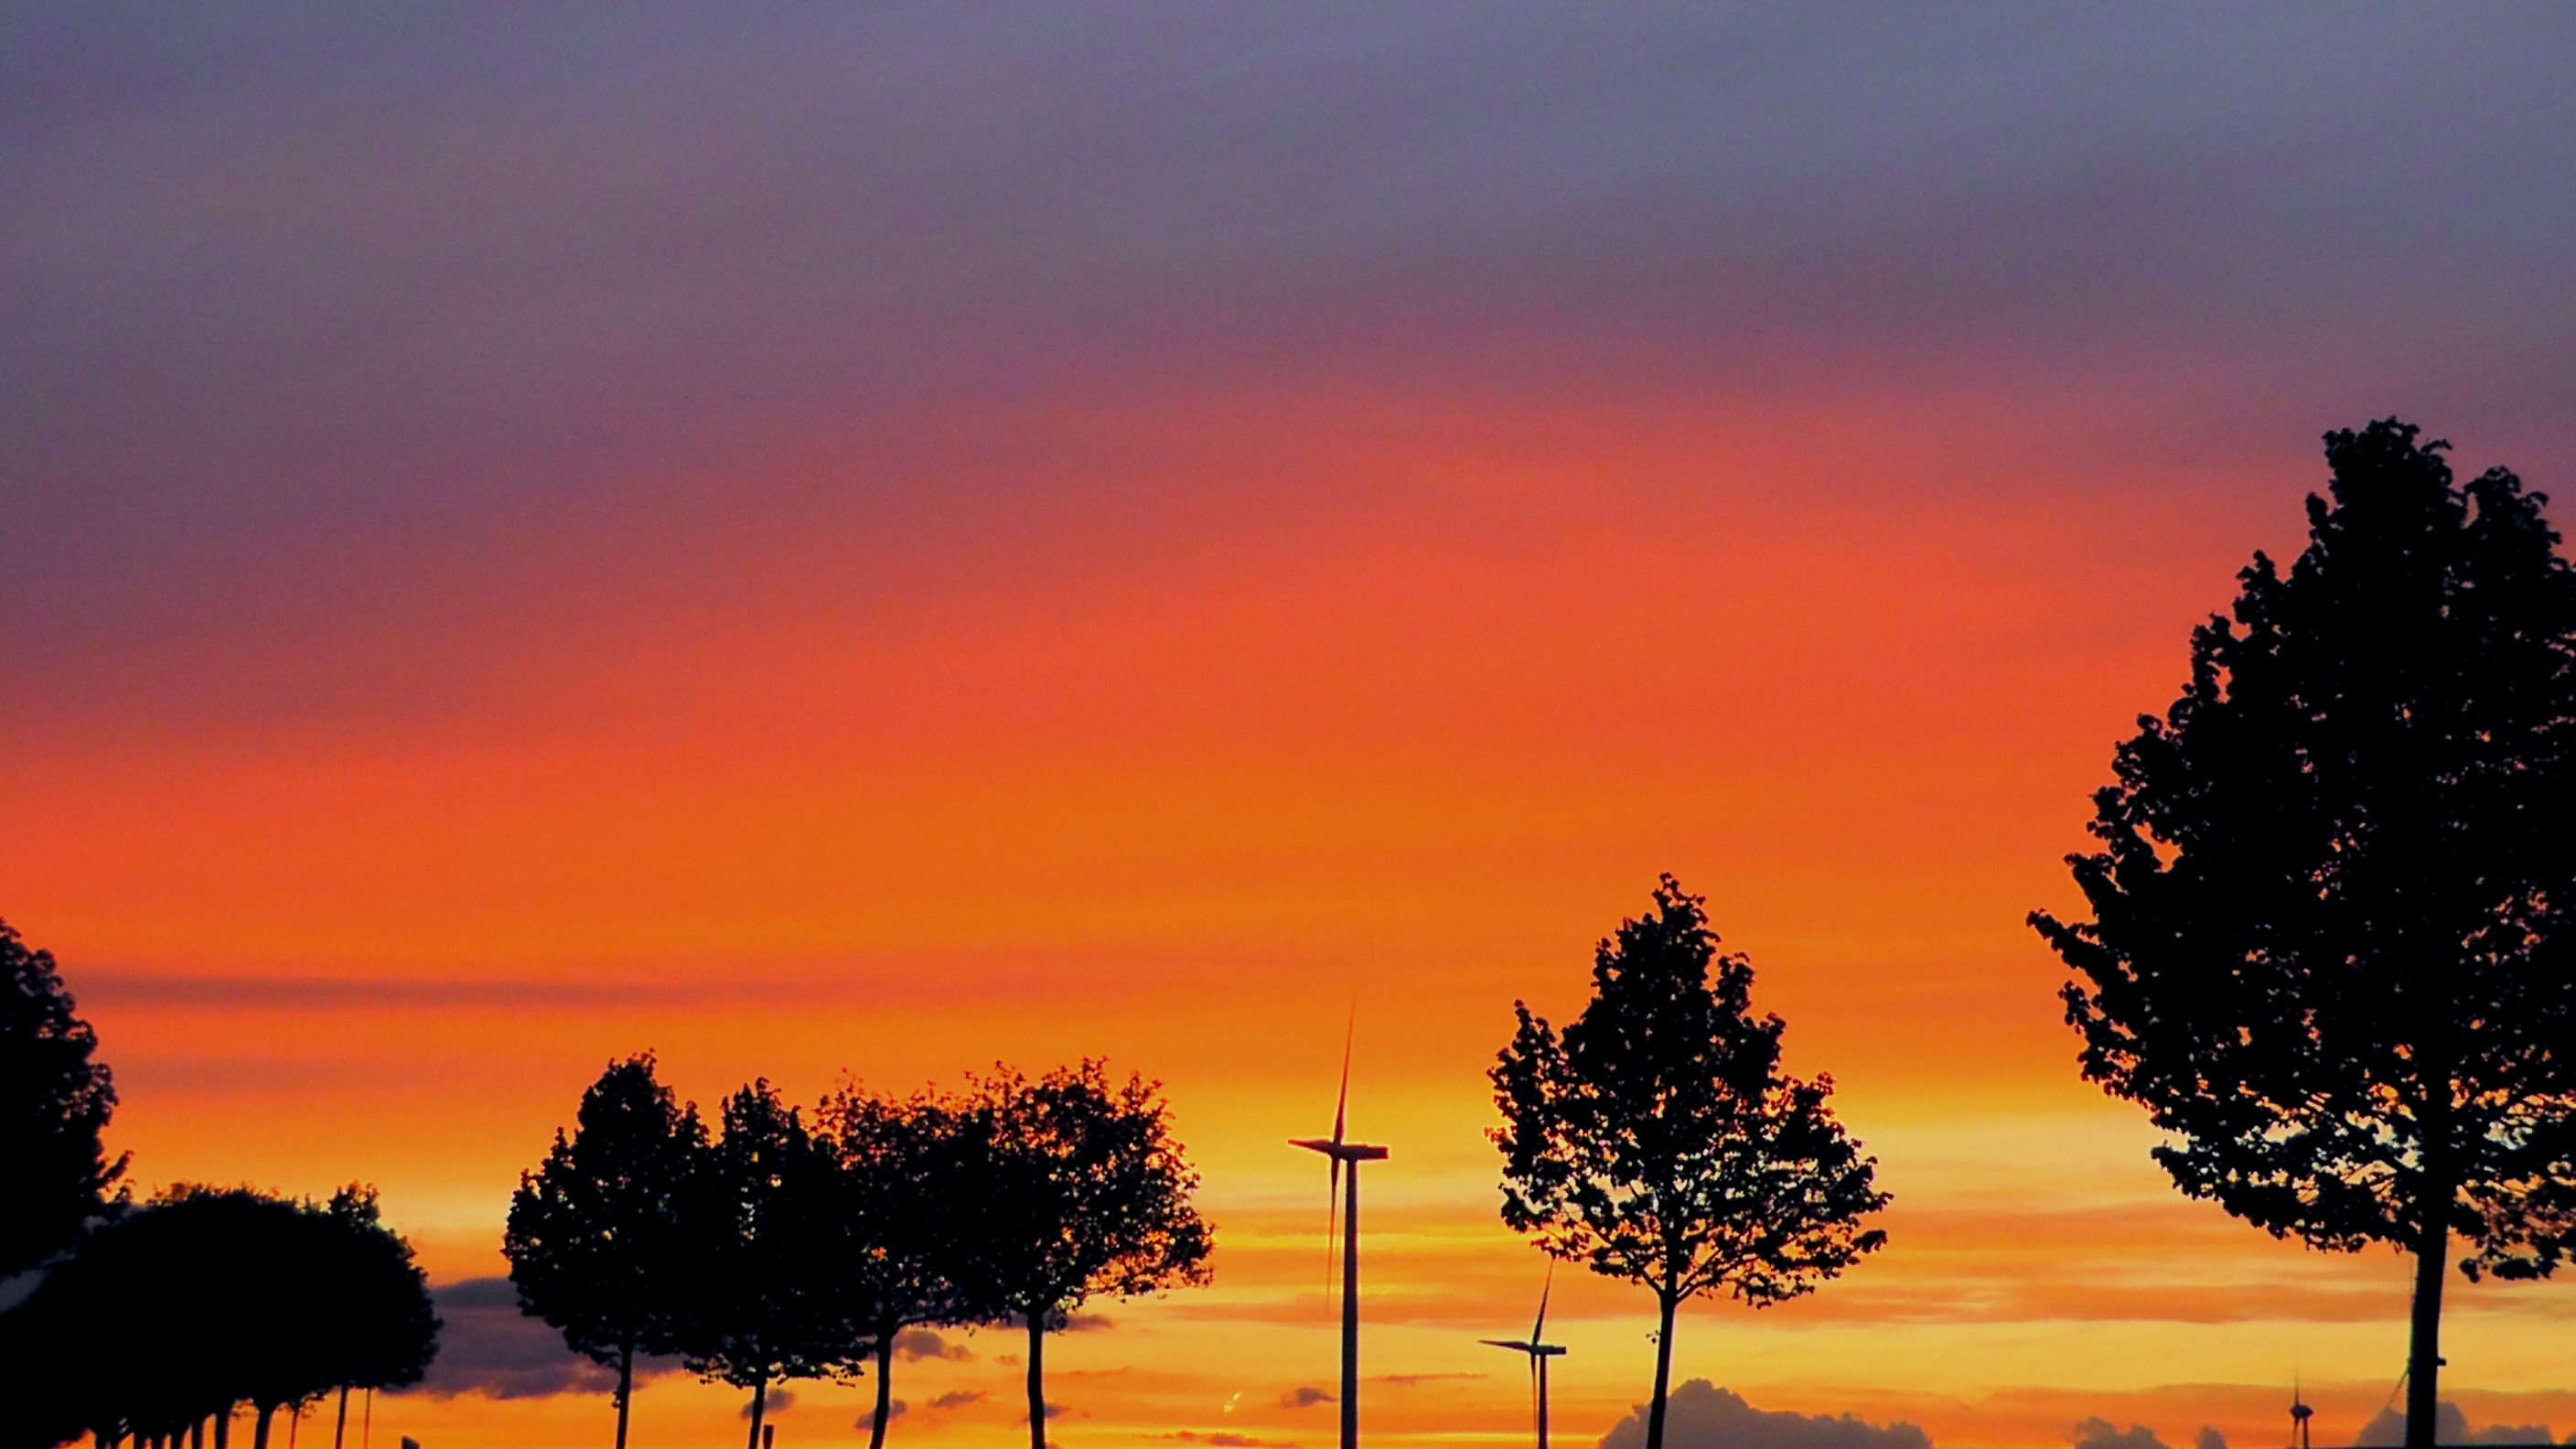
landscape, tree, horizon, silhouette, cloud, sky, sun, sunrise, sunset, field, sunlight, morning, dawn, atmosphere, dusk, contemplation, evening, twilight, rest, heat, savanna, background, bright, mood, abendstimmung, afterglow, summer evening, sonenuntergang, red sky at morning